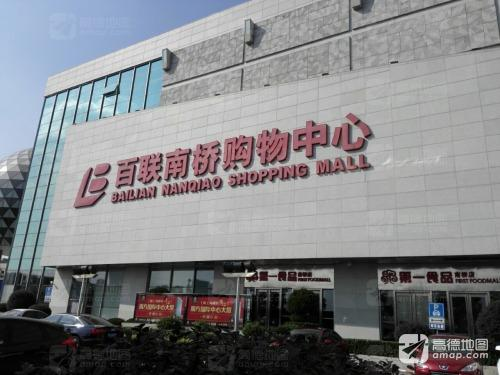
地标名称：百联南桥购物中心
所在城市：上海市·奉贤区